Ramin Rezaeian

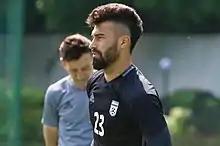
Ramin Rezaeian during Iran men's national football team's practice at Moscow's Locomotive Club in June 2018

He was called into Iran's 2015 AFC Asian Cup squad on 30 December 2014 by Carlos Queiroz. He made his debut against Iraq in a friendly on 4 January 2015. He also played a friendly match against Sweden. Rezaeian scored his first international goal on 17 November 2015 in a 6–0 victory against Guam. In May 2018, he was named in Iran's preliminary squad for the 2018 FIFA World Cup in Russia.